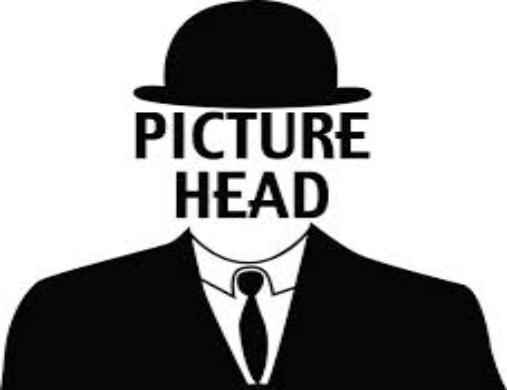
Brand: Head
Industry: Clothes